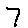
Label: 7